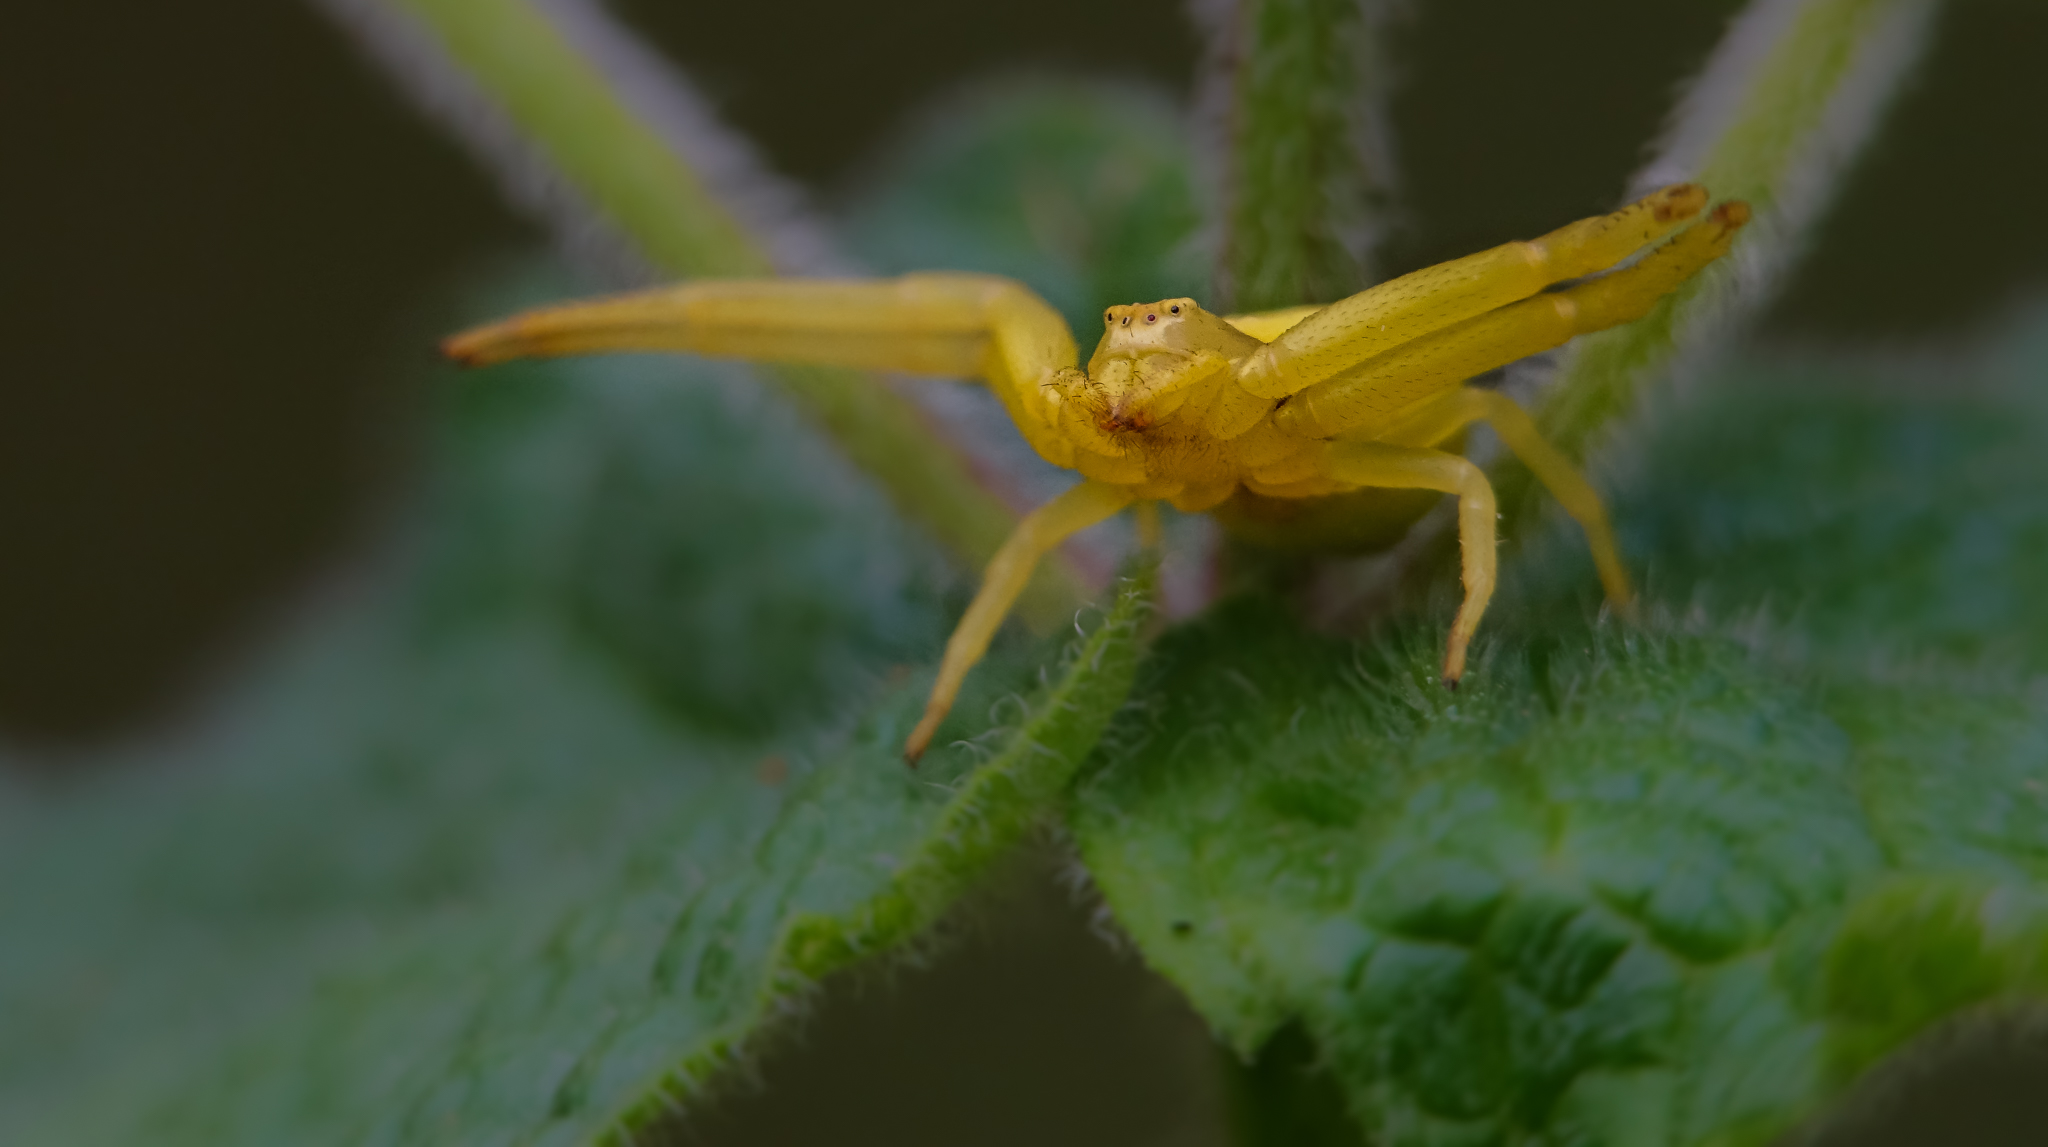
nature, photography, flower, green, insect, macro, fauna, invertebrate, close up, spider, animals, naturaleza, arana, ggl1, gaby1, xovesphoto, sonydscrx10iii, sonyrx10iii, rx10iii, rx10m3, animales, hoyapro1macro, hoyamacro, macro photography, arthropod